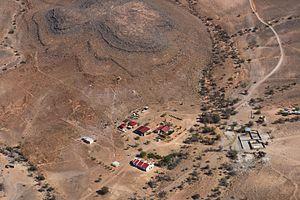
Cet article recense les monuments protégés au titre de monument national de Namibie. La Namibie compte 125 sites et monuments protégés ; 3 monuments ont été déprotégés.